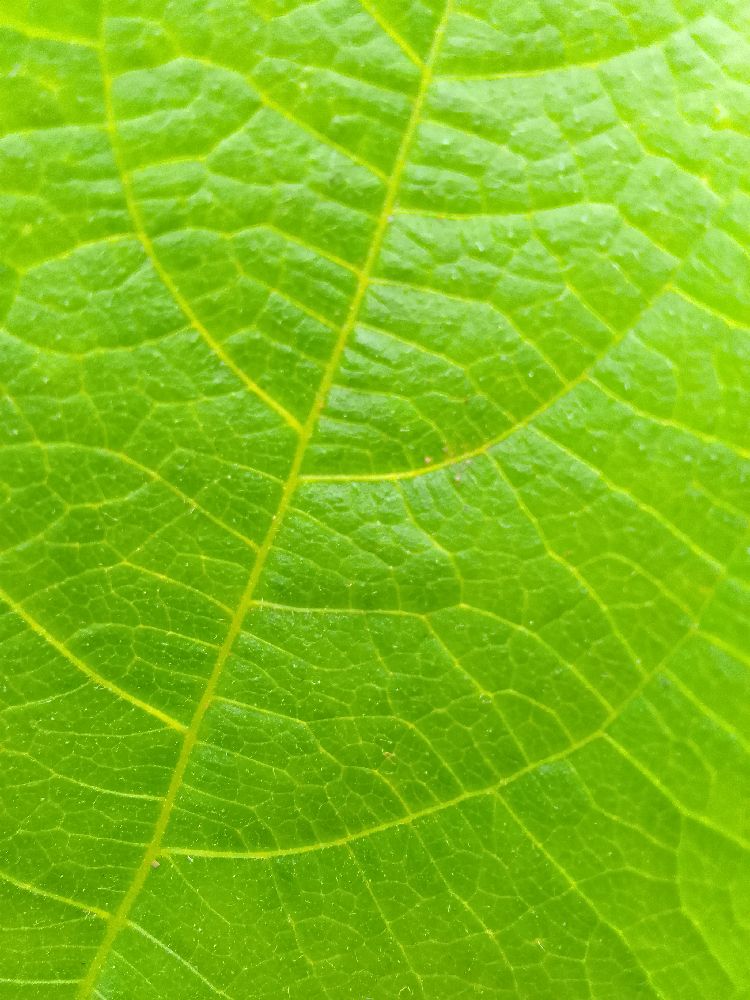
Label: healthy